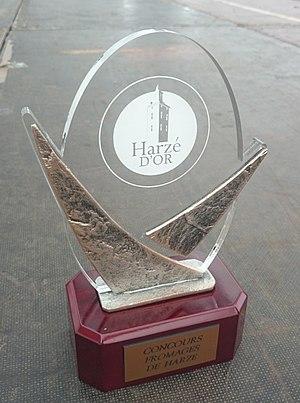
Coq d'Or au Concours des fromages d'Harzée - 2015
Produit à base de lait cru, le Carré-ment chèvre est un fromage au lait de chèvre.